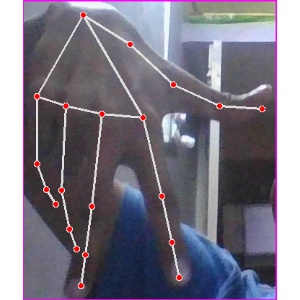
अक्षर: ग